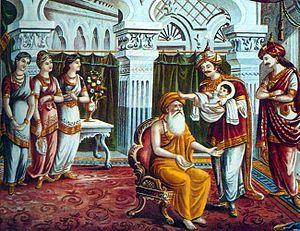
Shuddhodana, chef Śākya, est le père du Bouddha. Il aurait obtenu le titre de roi et régnait à Kapilavastu, ville située dans le Népal actuel. Hormis sa généalogie, on sait très peu de choses de lui.